Jeff Bailey

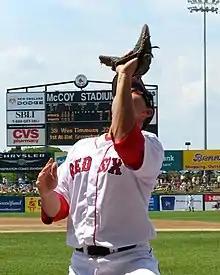
Bailey playing for the Pawtucket Red Sox, Triple-A affiliate of the Boston Red Sox, in .

Bailey participated in the Red Sox' 2007 spring training before being sent back to the Pawtucket Red Sox. He was called up from Pawtucket on July 6, 2007, and made his MLB debut for the Red Sox replacing the injured Kevin Youkilis at first base, going 0-4. His first major league hit was a home run on July 8, against Detroit Tigers southpaw Nate Robertson. Bailey was optioned back to Pawtucket on July 12, 2007, to make room on the active roster for pitcher Joel Piñeiro.